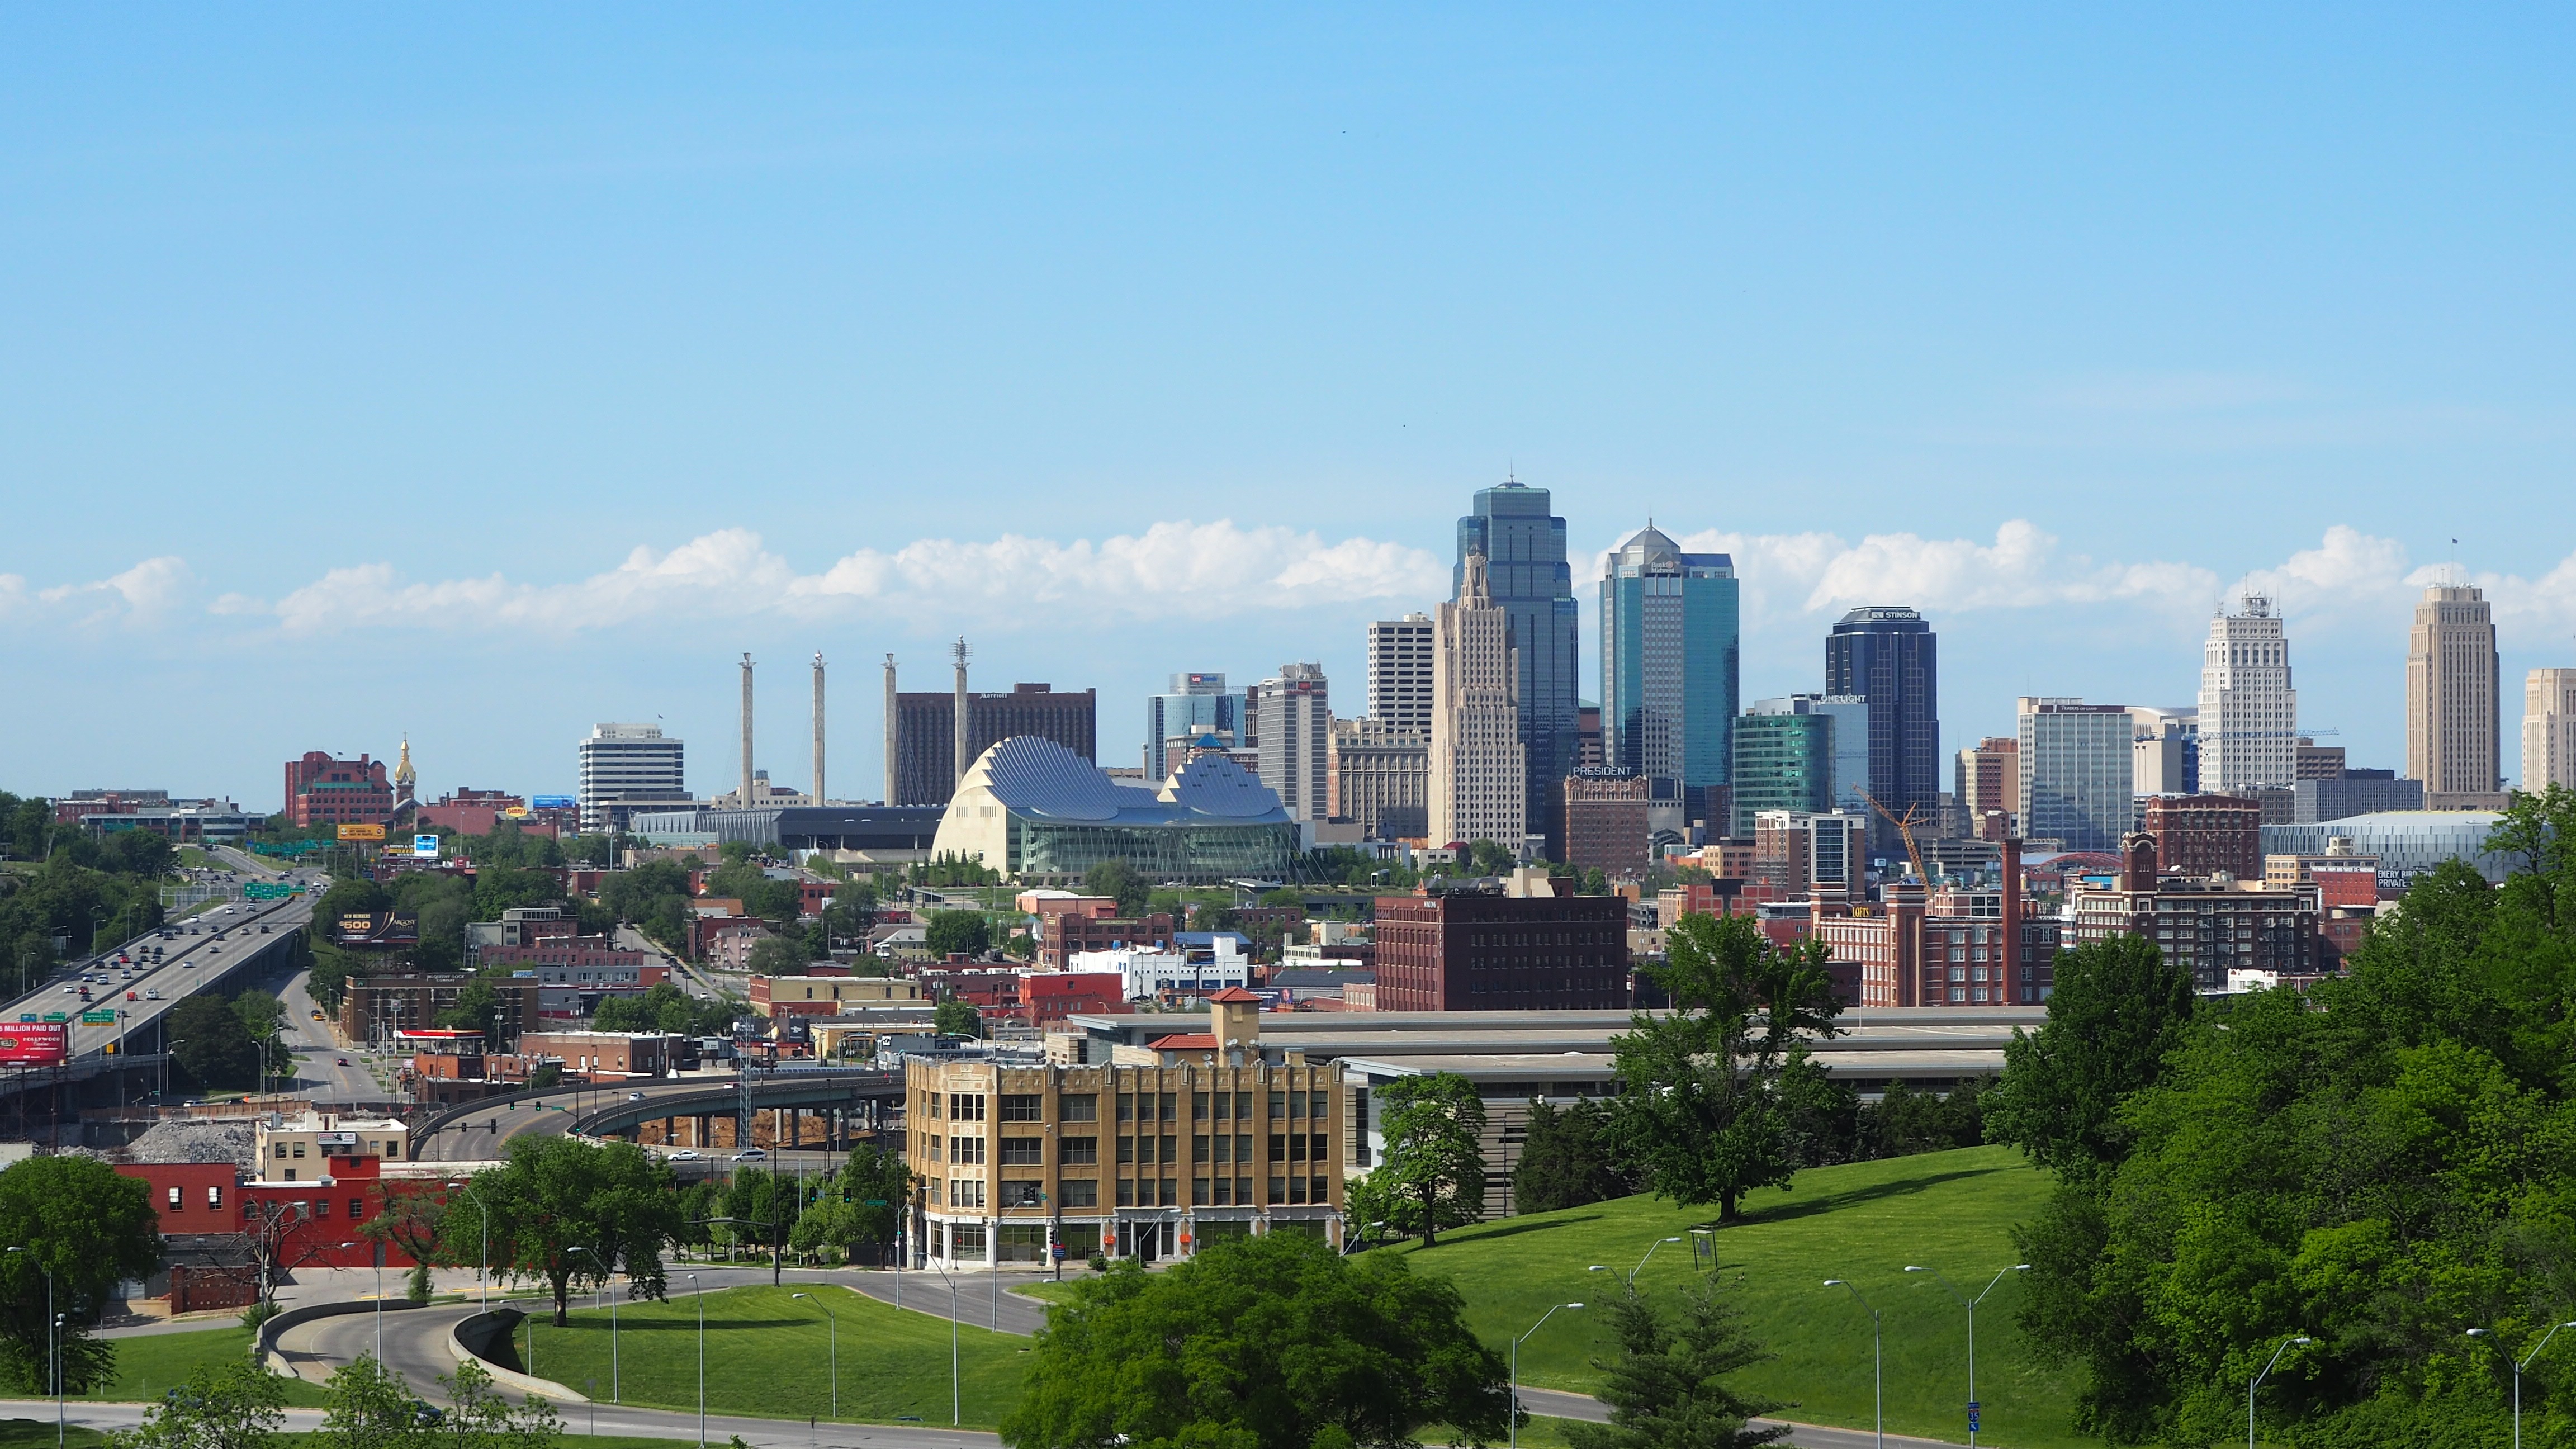
landscape, horizon, architecture, skyline, city, skyscraper, urban, cityscape, panorama, downtown, park, landmark, tower block, buildings, metropolis, neighbourhood, kansas, city skyline, bird's eye view, kansas city, urban area, residential area, kc, kansas city missouri, geographical feature, human settlement, metropolitan area